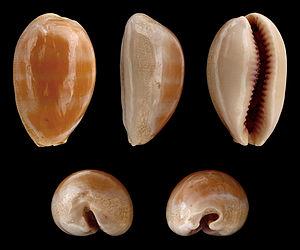
Coquille de Lyncina carneola, pêché dans la zone Indo-Pacifique. De gauche à droite et de haut en bas
Lyncina carneola est une espèce de mollusque gastéropode de la famille des Cypraeidae. Elle est parfois appelée « porcelaine carnée ».
Lyncina est un genre de gastéropodes d'aspect lisse et brillant, de la famille des « porcelaines ».